Amir Celestin

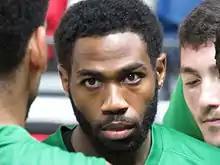

Amir Celestin (born July 18, 1990) is an American professional basketball player who currently plays for Maccabi Haifa of the Israeli Basketball Premier League. He played college basketball for Campbell University in NCAA Division Iwhere he starred in his four seasons with the Campbell Fighting Camels.